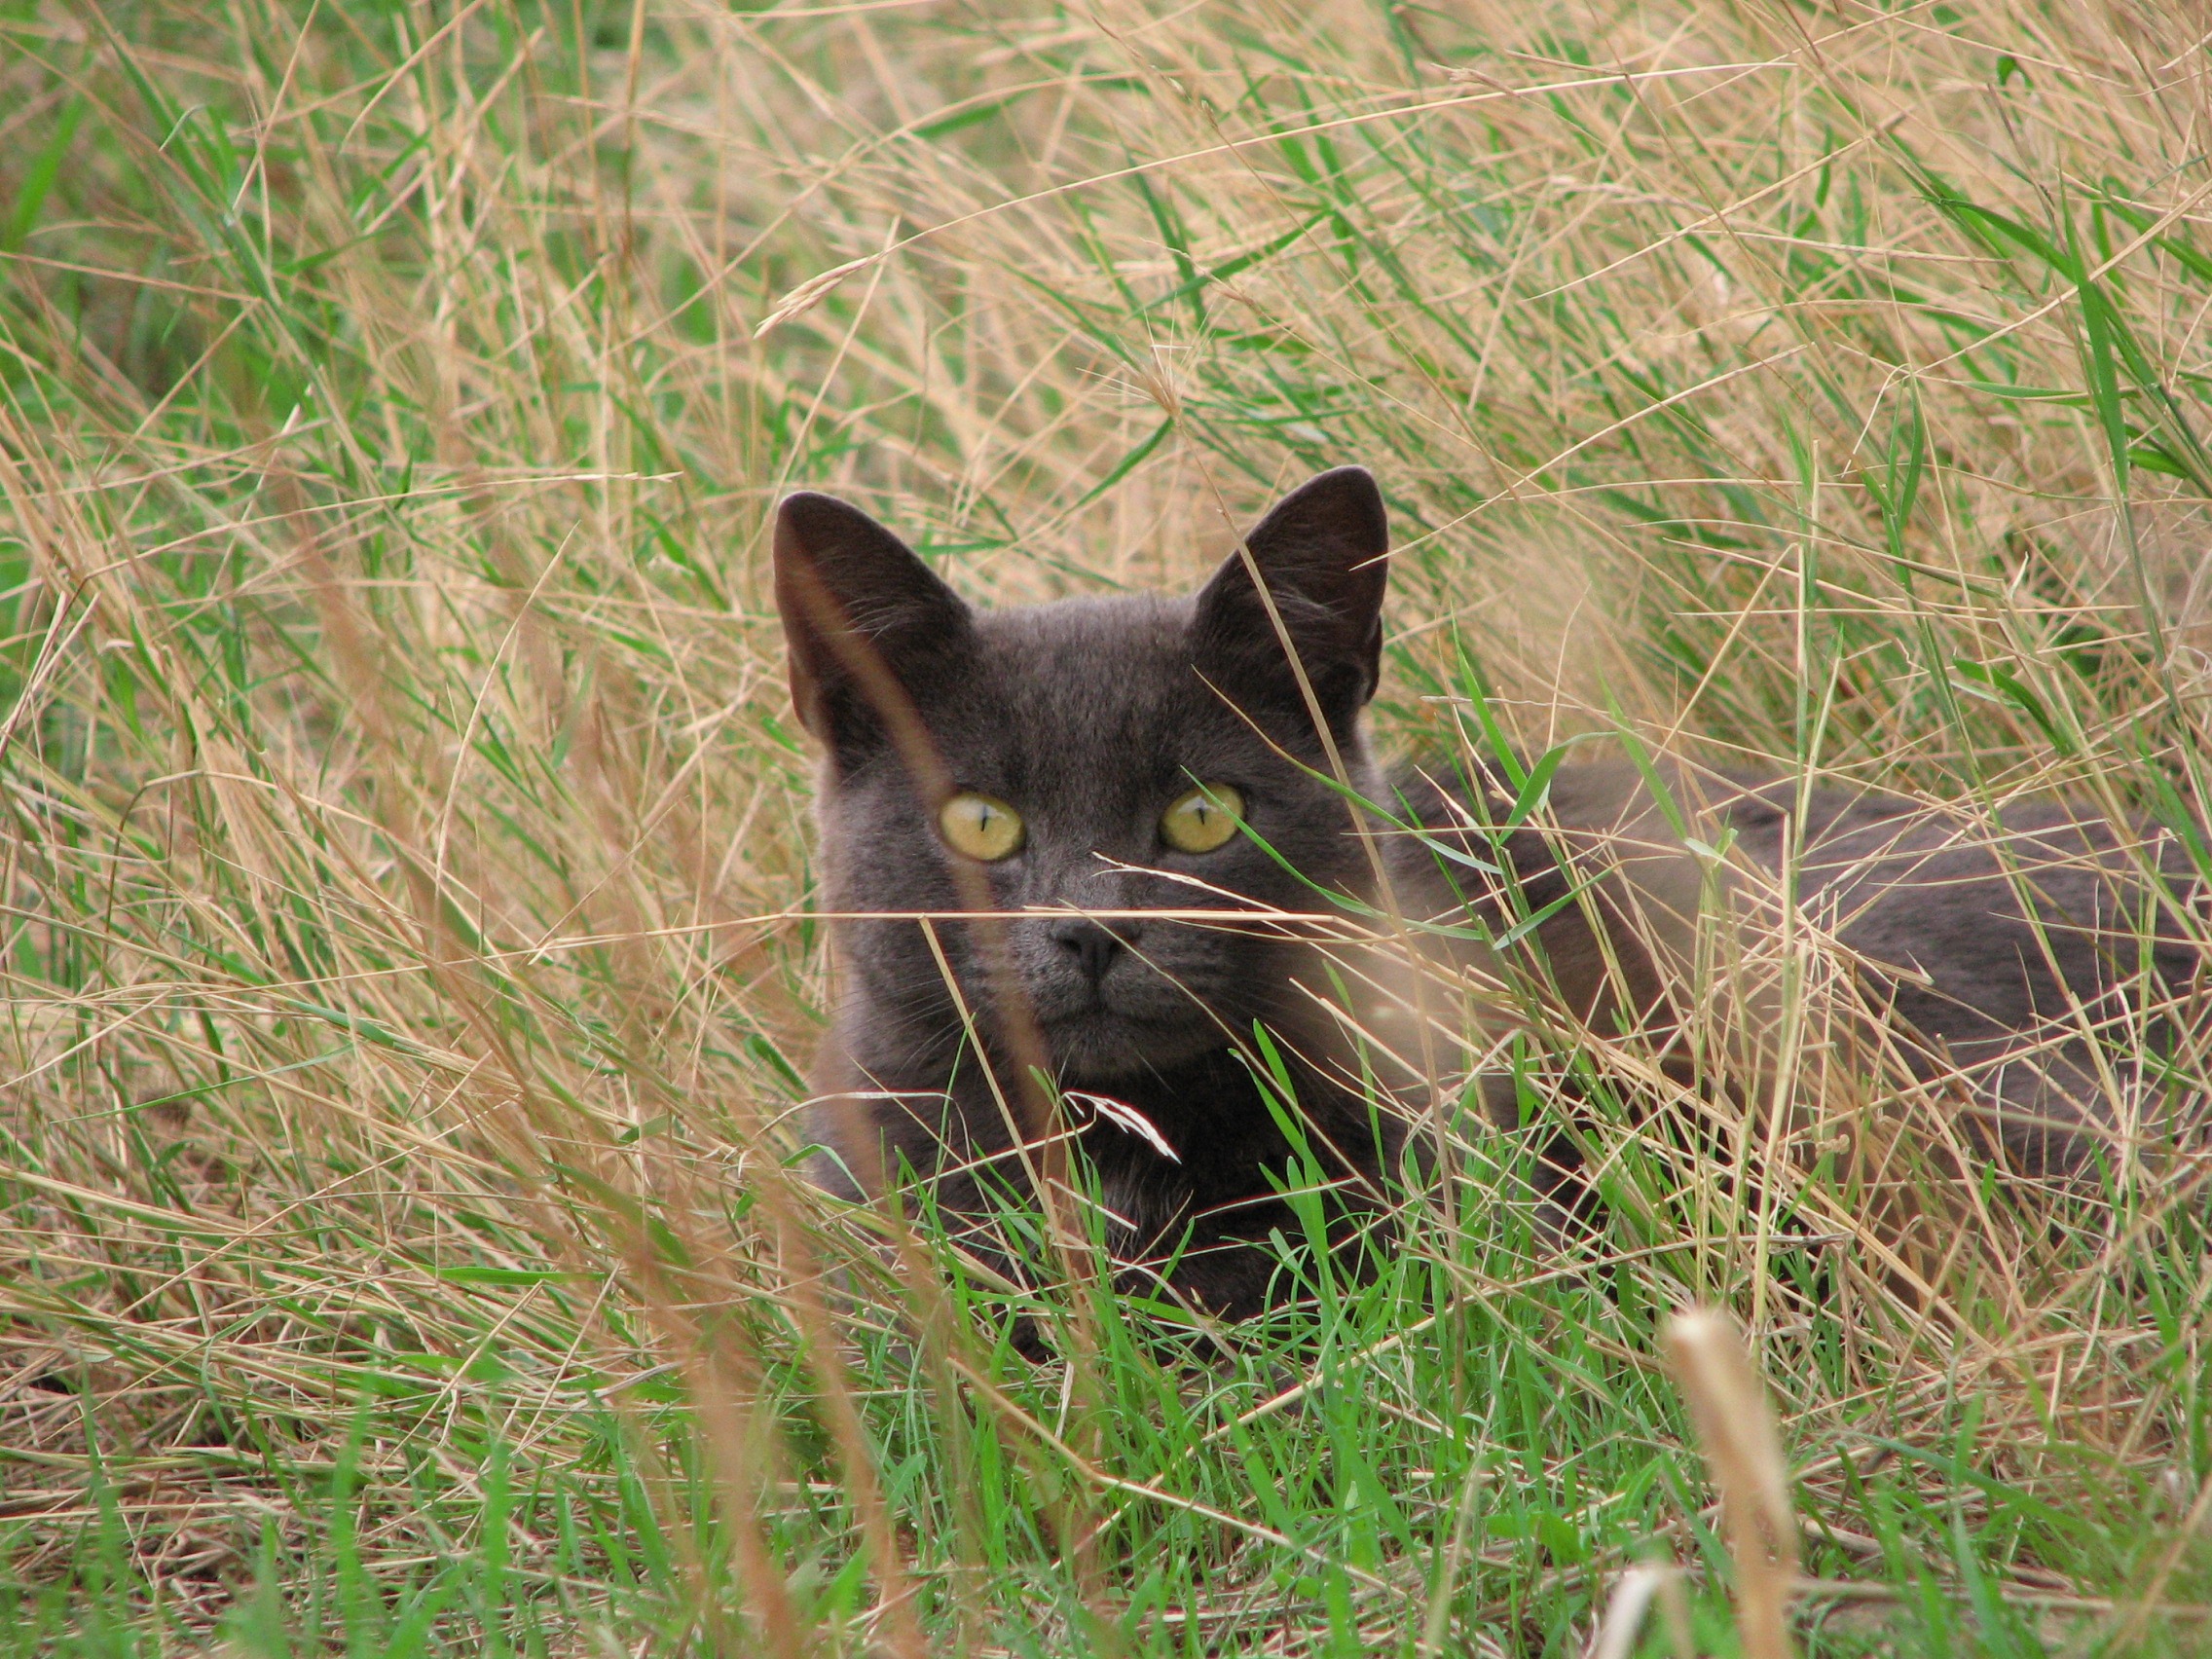
grass, wildlife, cat, mammal, black, fauna, eyes, vertebrate, staring, attentive, wild cat